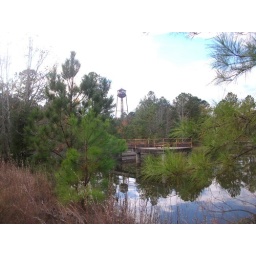
with the water tower in the distance